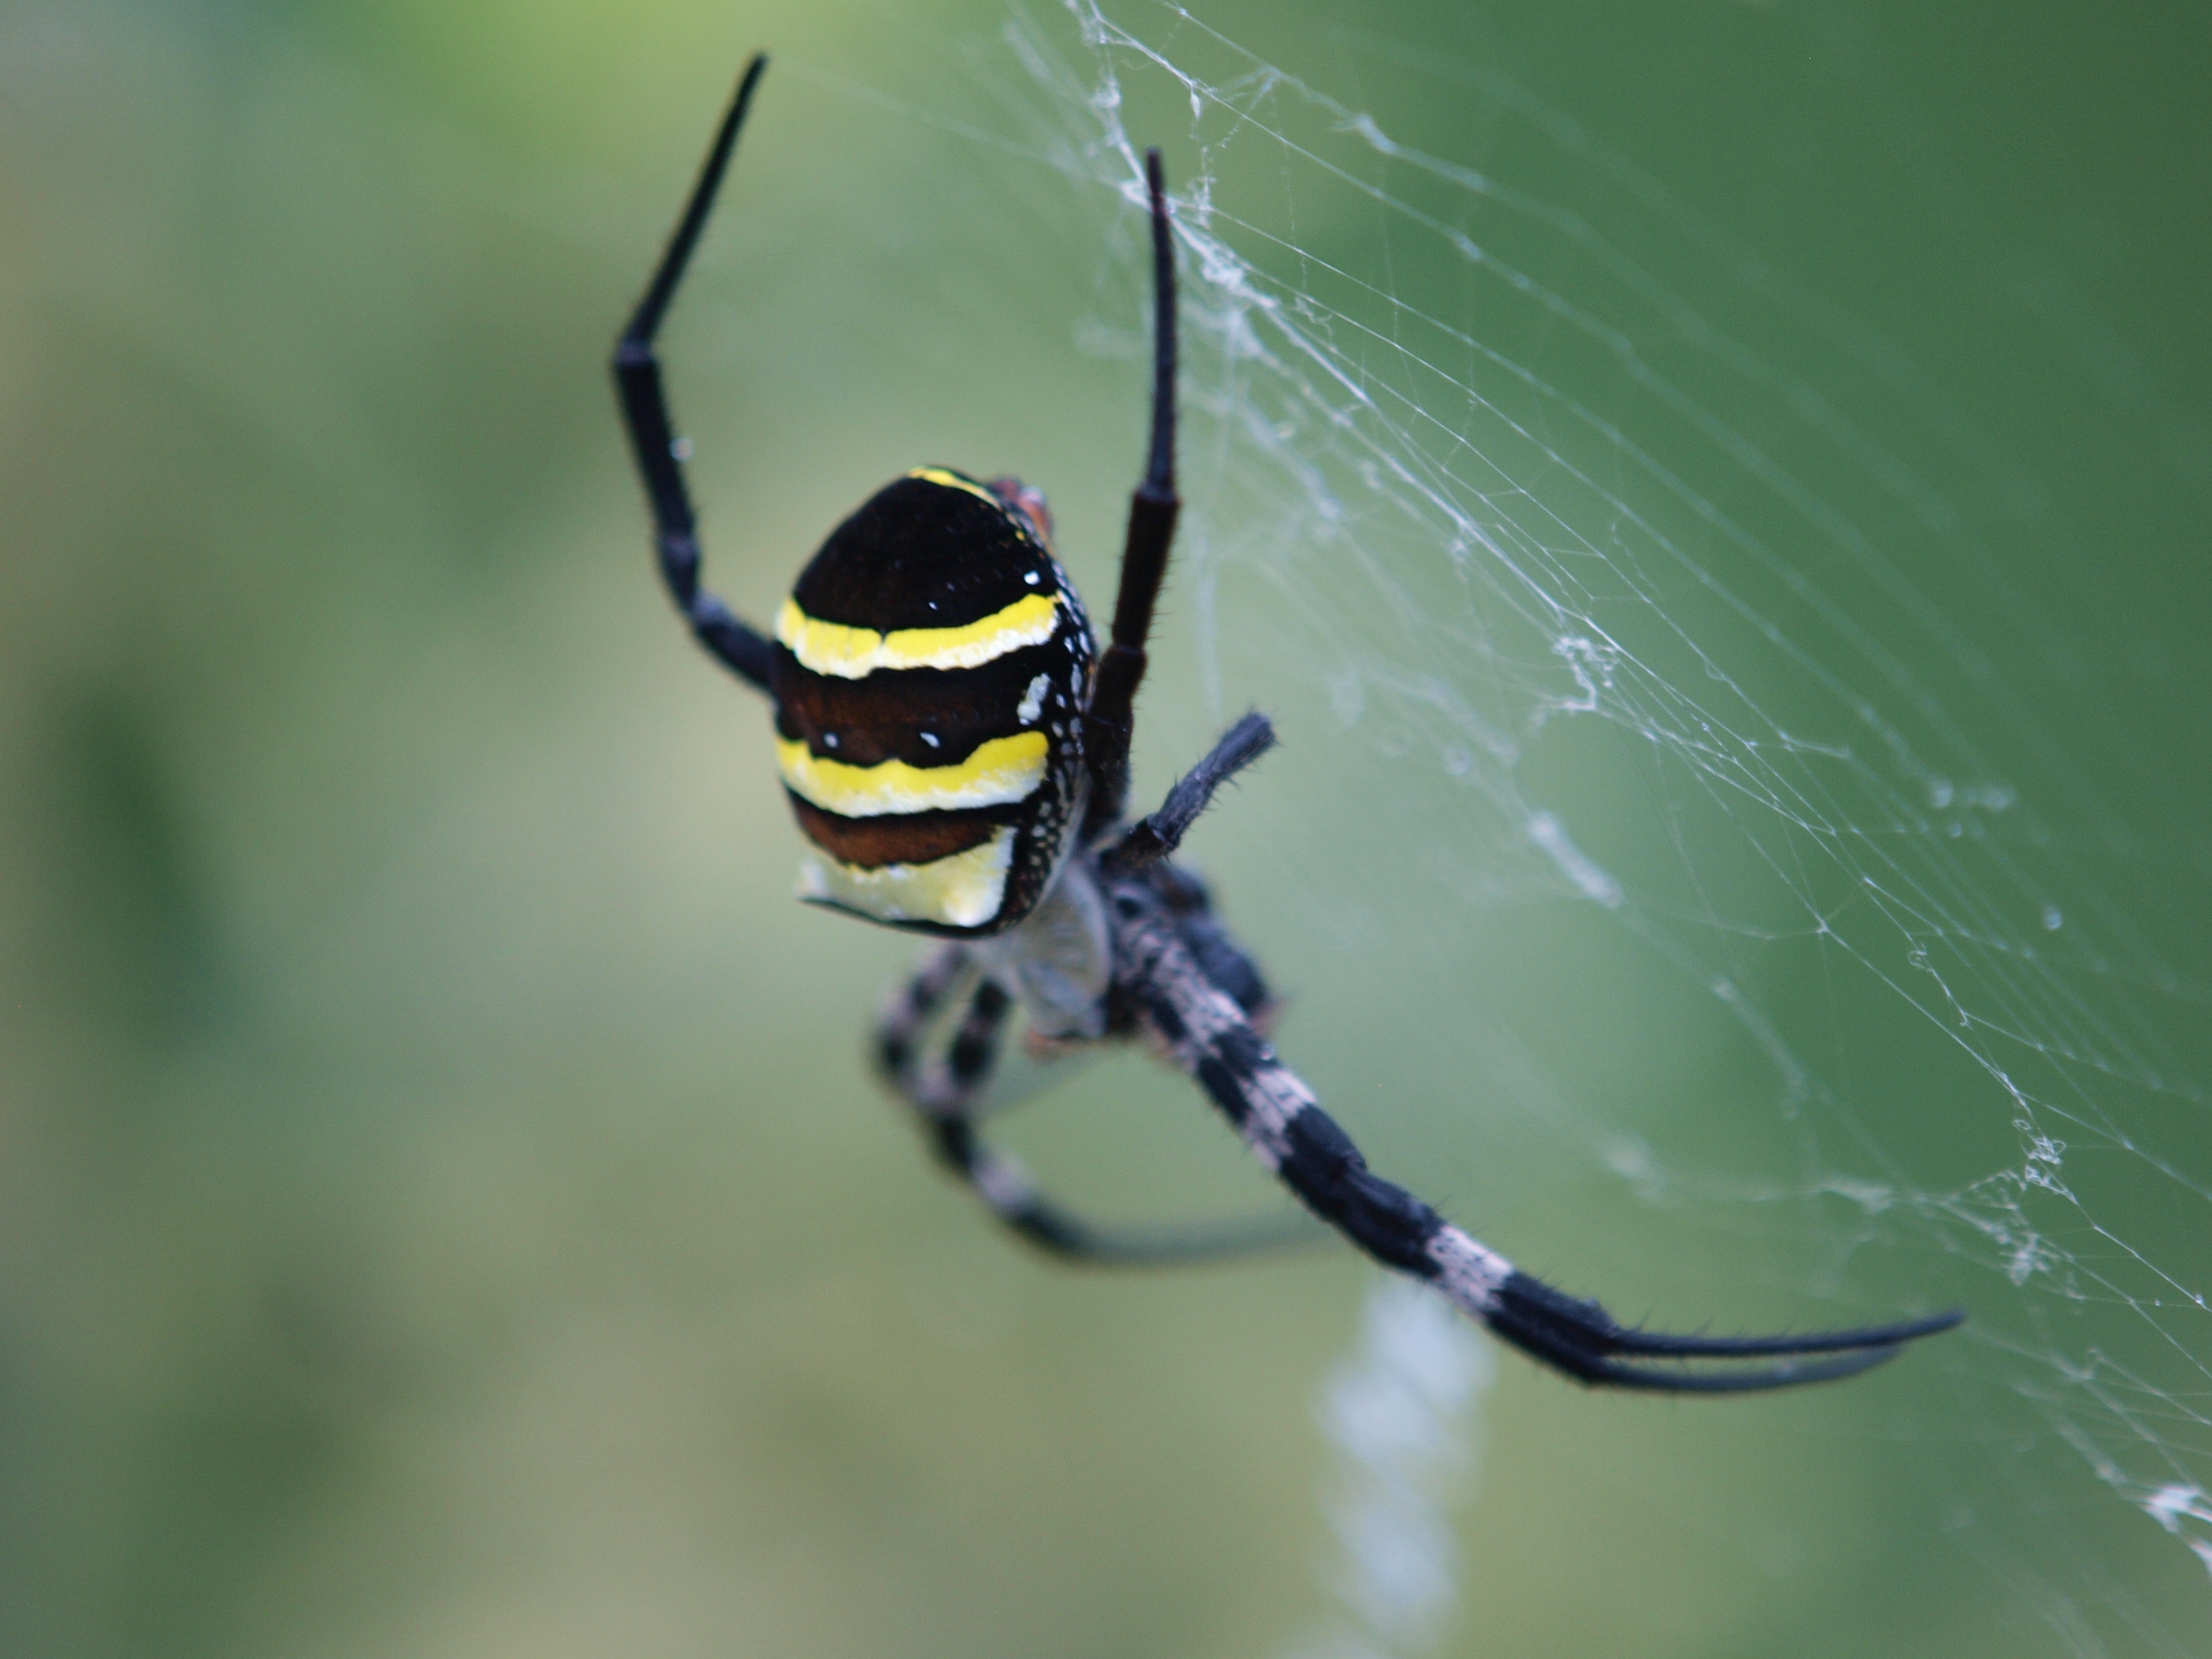
nature, outdoor, photography, insect, fauna, invertebrate, close up, spider, arachnid, argiope, macro photography, arthropod, european garden spider, araneus, plant stem, orb weaver spider, yellow garden spider